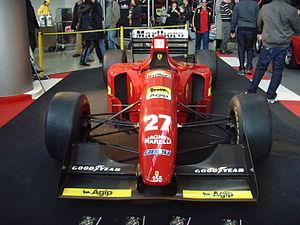
La Ferrari 412 T1 est la monoplace de Formule 1 engagée par la Scuderia Ferrari lors de la saison 1994 de Formule 1. Elle est pilotée par le Français Jean Alesi, l'Autrichien Gerhard Berger et l'Italien Nicola Larini, pilote d'essais de l'écurie titularisé pendant deux courses en remplacement du Français.